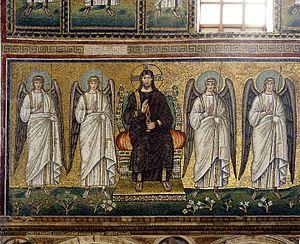
La basilique Saint-Apollinaire-le-Neuf, est un des édifices religieux de la ville de Ravenne, construite au début du VIᵉ siècle sur ordre du roi ostrogoth Théodoric le Grand, à proximité de son palais. Elle est connue pour son ensemble de mosaïques du VIᵉ siècle.